The Bachelor's Romance

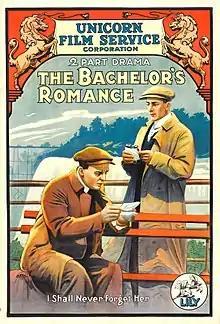
Unicorn Film Service poster for the film

The Bachelor's Romance is a 1915 American comedy silent film directed by John Emerson and written by Martha Morton. The film stars John Emerson, Lorraine Huling, George LeGuere, Robert Cain, Sybilla Pope and Maggie Fisher. The film was released on February 11, 1915, by Paramount Pictures.